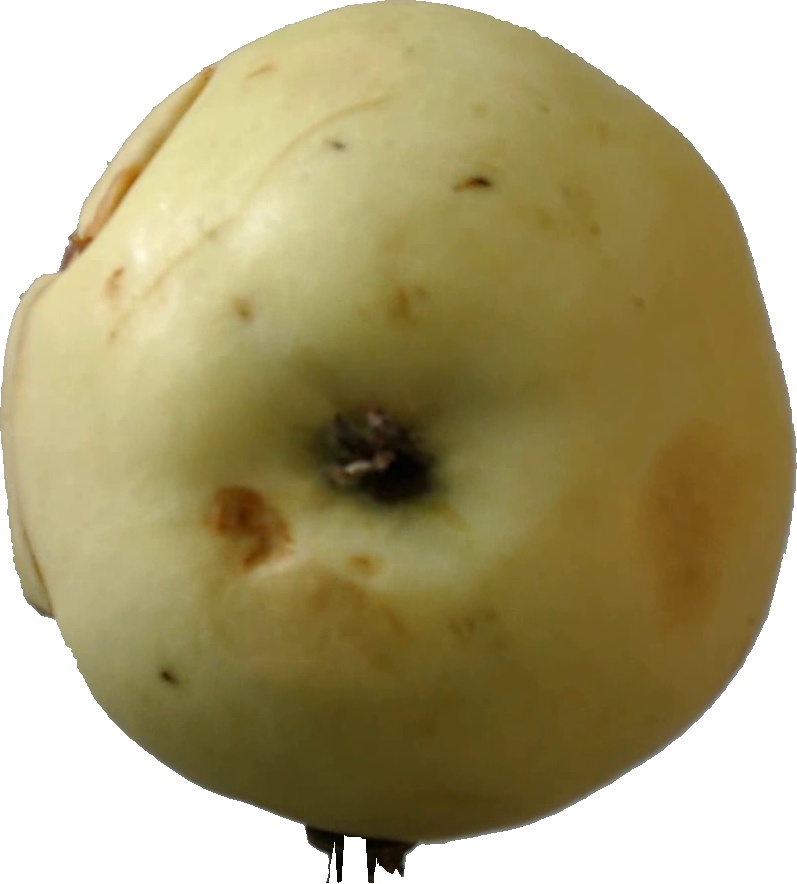
Label: apple_hit_1